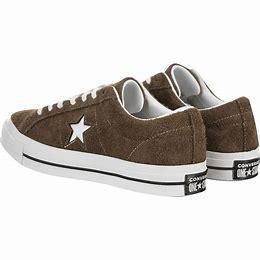
Brand: Converse
Model: One Star Ox